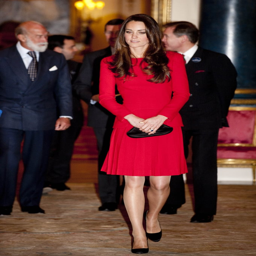
noble person in a red dress